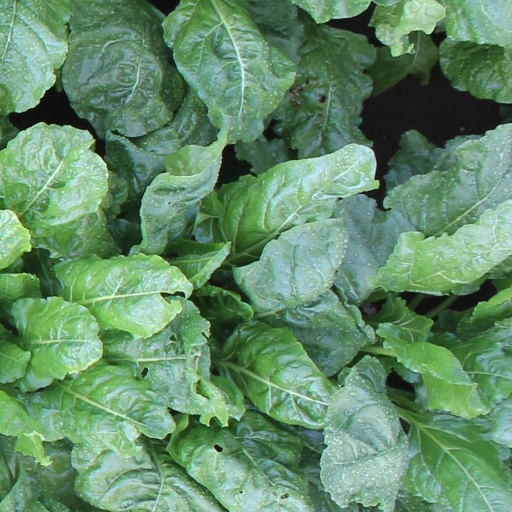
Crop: sugar beet